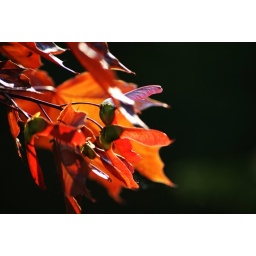
shiny in orange